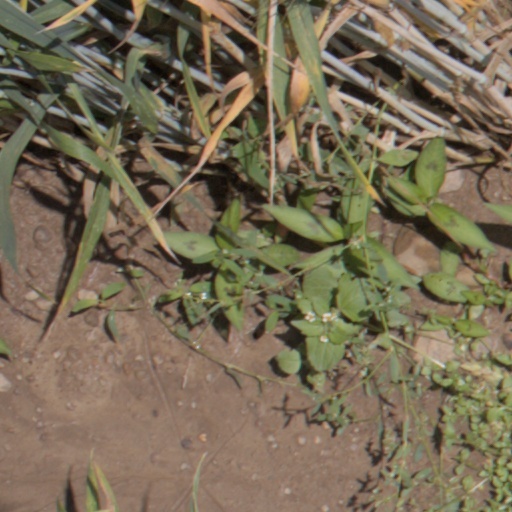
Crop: wheat